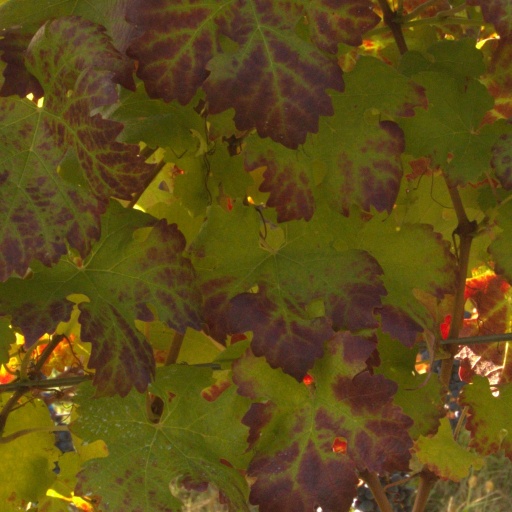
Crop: grape